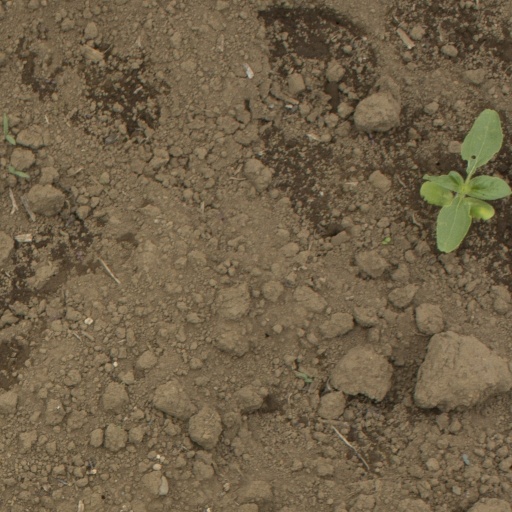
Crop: Jerusalem artichoke